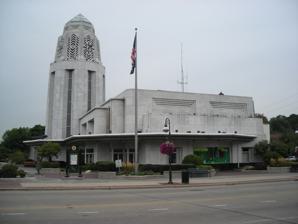
Building: St. Charles Municipal Building
Country: United States of America
Year built: 1940
Historic building in Illinois, United States United States historic place St. Charles Municipal Building U.S. National Register of Historic Places Location in Illinois Show map of Illinois Location in United States Show map of the United States Location 2 East Main St. St. Charles, Illinois , United States Coordinates 41°54′50.46″N 88°18′46.37″W / 41.9140167°N 88.3128806°W / 41.9140167; -88.3128806 Area less than one acre Built 1940 Architect R. Harold Zook and D. Coder Taylor Architectural style Art Deco or Moderne NRHP reference No. 91000087 Added to NRHP February 21, 1991 The St. Charles Municipal Building is a historic building and civic center in St. Charles, Illinois , United States. It was constructed in 1940 and donated to St. Charles, and has since served as its seat of local government . It has been listed on the National Register of Historic Places since 1991. History The office of R. Harold Zook was chosen to design the structure. Zook operated out of Chicago , working with his nephew D. Coder Taylor, whom he considered his protege. Coder Taylor began working for his uncle in 1935 and recalled that they took any work they could get. Taylor described his uncle as "a good salesman" describing how he got the commission for the St. Charles Municipal Building. He described it as "a big project for the Zook office" and that the office staff at that time was "Zook, Taylor, sometimes another draftsman, and a lady secretary." Zook made a preliminary drawing, a proposed elevation, and that was as far as he went. Coder Taylor recalled the client "wasn't too impressed by it." The initial design was of lannon stone. The client wanted something more modern and impressive. Coder Taylor took over the project and from that point on made every drawing on the project. "The name credited isn't always the person who is the most influential on the project", recalled Taylor. However it wasn't quite that simple, he said that he and his uncle's tables were three feet apart. "He saw what I was doing, so he would comment. If I wouldn't do it right, in his opinion, or he didn't like what I was doing, he would comment. We'd discuss it and the thing would come out. It was mine plus his input that perfected the design." Coder Taylor described that it was changed to a "much more Art Deco type of design than it was at the outset". Quoting the Architectural Record March 1941 issue: "This building was planned for an individual who then donated it to St. Charles at the time of its dedication." Coder Taylor remembered his client, Col. E. J. Baker , "who was a millionaire as a result of inheriting quite a lot of money from Bet-a-million Gates ." Taylor described that Col. Baker's niece Dellora and her husband Les Norris, who also shared in the inheritance, donated the land along the Fox River and Baker donated the building. He said that Baker wanted marble, Georgia marble because it is a hard marble and he'd had the St. Charles National Bank built, done of pink Georgia marble . In its design and construction, both Col. Baker and Coder Taylor wanted the building to last, to stand through time and to age gracefully. So Taylor went to Georgia to select the white Georgia marble and saw how to get the proper finish. "It was a rough finish, done with a hammer." Coder Taylor recalled working with Col. Baker: Baker was quite determined, and this is the way he wanted to handle the building design. He didn't know anything about city halls. I'm not sure we knew a great deal about city halls either. But he didn't want to consult with the mayor or any of the people in the city offices. He wanted to build a building and donate it to them after it was completed. We had to do a little research, just what do you have in a city hall? What he wanted was the municipal offices in the building, but with a wing to the side for an industrial museum. That's what it was intended to be. However, it wasn't really industry, it was principally historical... He was very pleased with it, and very proud of it. "The village was delighted to receive it", but Coder Taylor recalled that Col. Baker did not allow city officials to be involved with the project: "He didn't care for the mayor, he didn't care for any of the councilmen, the staff didn't matter anyway, the city collector and all this. He didn't give them the opportunity to comment. We designed it without conferences with anybody, and we supervised the construction." The Municipal Building was described as "an unusual building in many respects" and is iconic of the City of St. Charles. The building was added to the National Register of Historic Places in 1991 in the category of Architecture/Engineering. Design The building's design was inspired by the Art Deco movement, but its architectural style has been characterized as Moderne . The National Register nomination characterizes it as Moderne rather than Art Deco due to the fact that it "is an example of the phase of design after 1930 in which buildings were drastically stripped of surface ornaments and windows were grouped in bands." Its exterior features white Georgia "Cherokee" marble and a base of black granite, with prominent motifs of "faceted surfaces, zigzags, chevron patterns, and octagon shapes". The Municipal Building has served continuously as the seat of local government in St. Charles since its dedication in 1940. In order to comply with the Americans With Disabilities Act , a new entry atrium was constructed in 1995 to provide the building with an elevator. The two-story structure connected the Municipal Building with the original 1892 City Building . The city has expanded its office spaces in the building over the years. The St. Charles History Museum which had been located in the building was moved to the historic McCornack Oil Co. Texaco gas station building in 2001. References